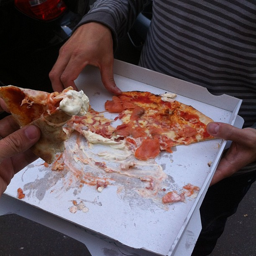
a close up of a person holding a slice of pizza
Two people are sharing a box of pizza.
A pizza is being eaten from a box.
A pizza is quickly demolished by hungry teenagers.
Two people are eating pepperoni and cheese pizza.